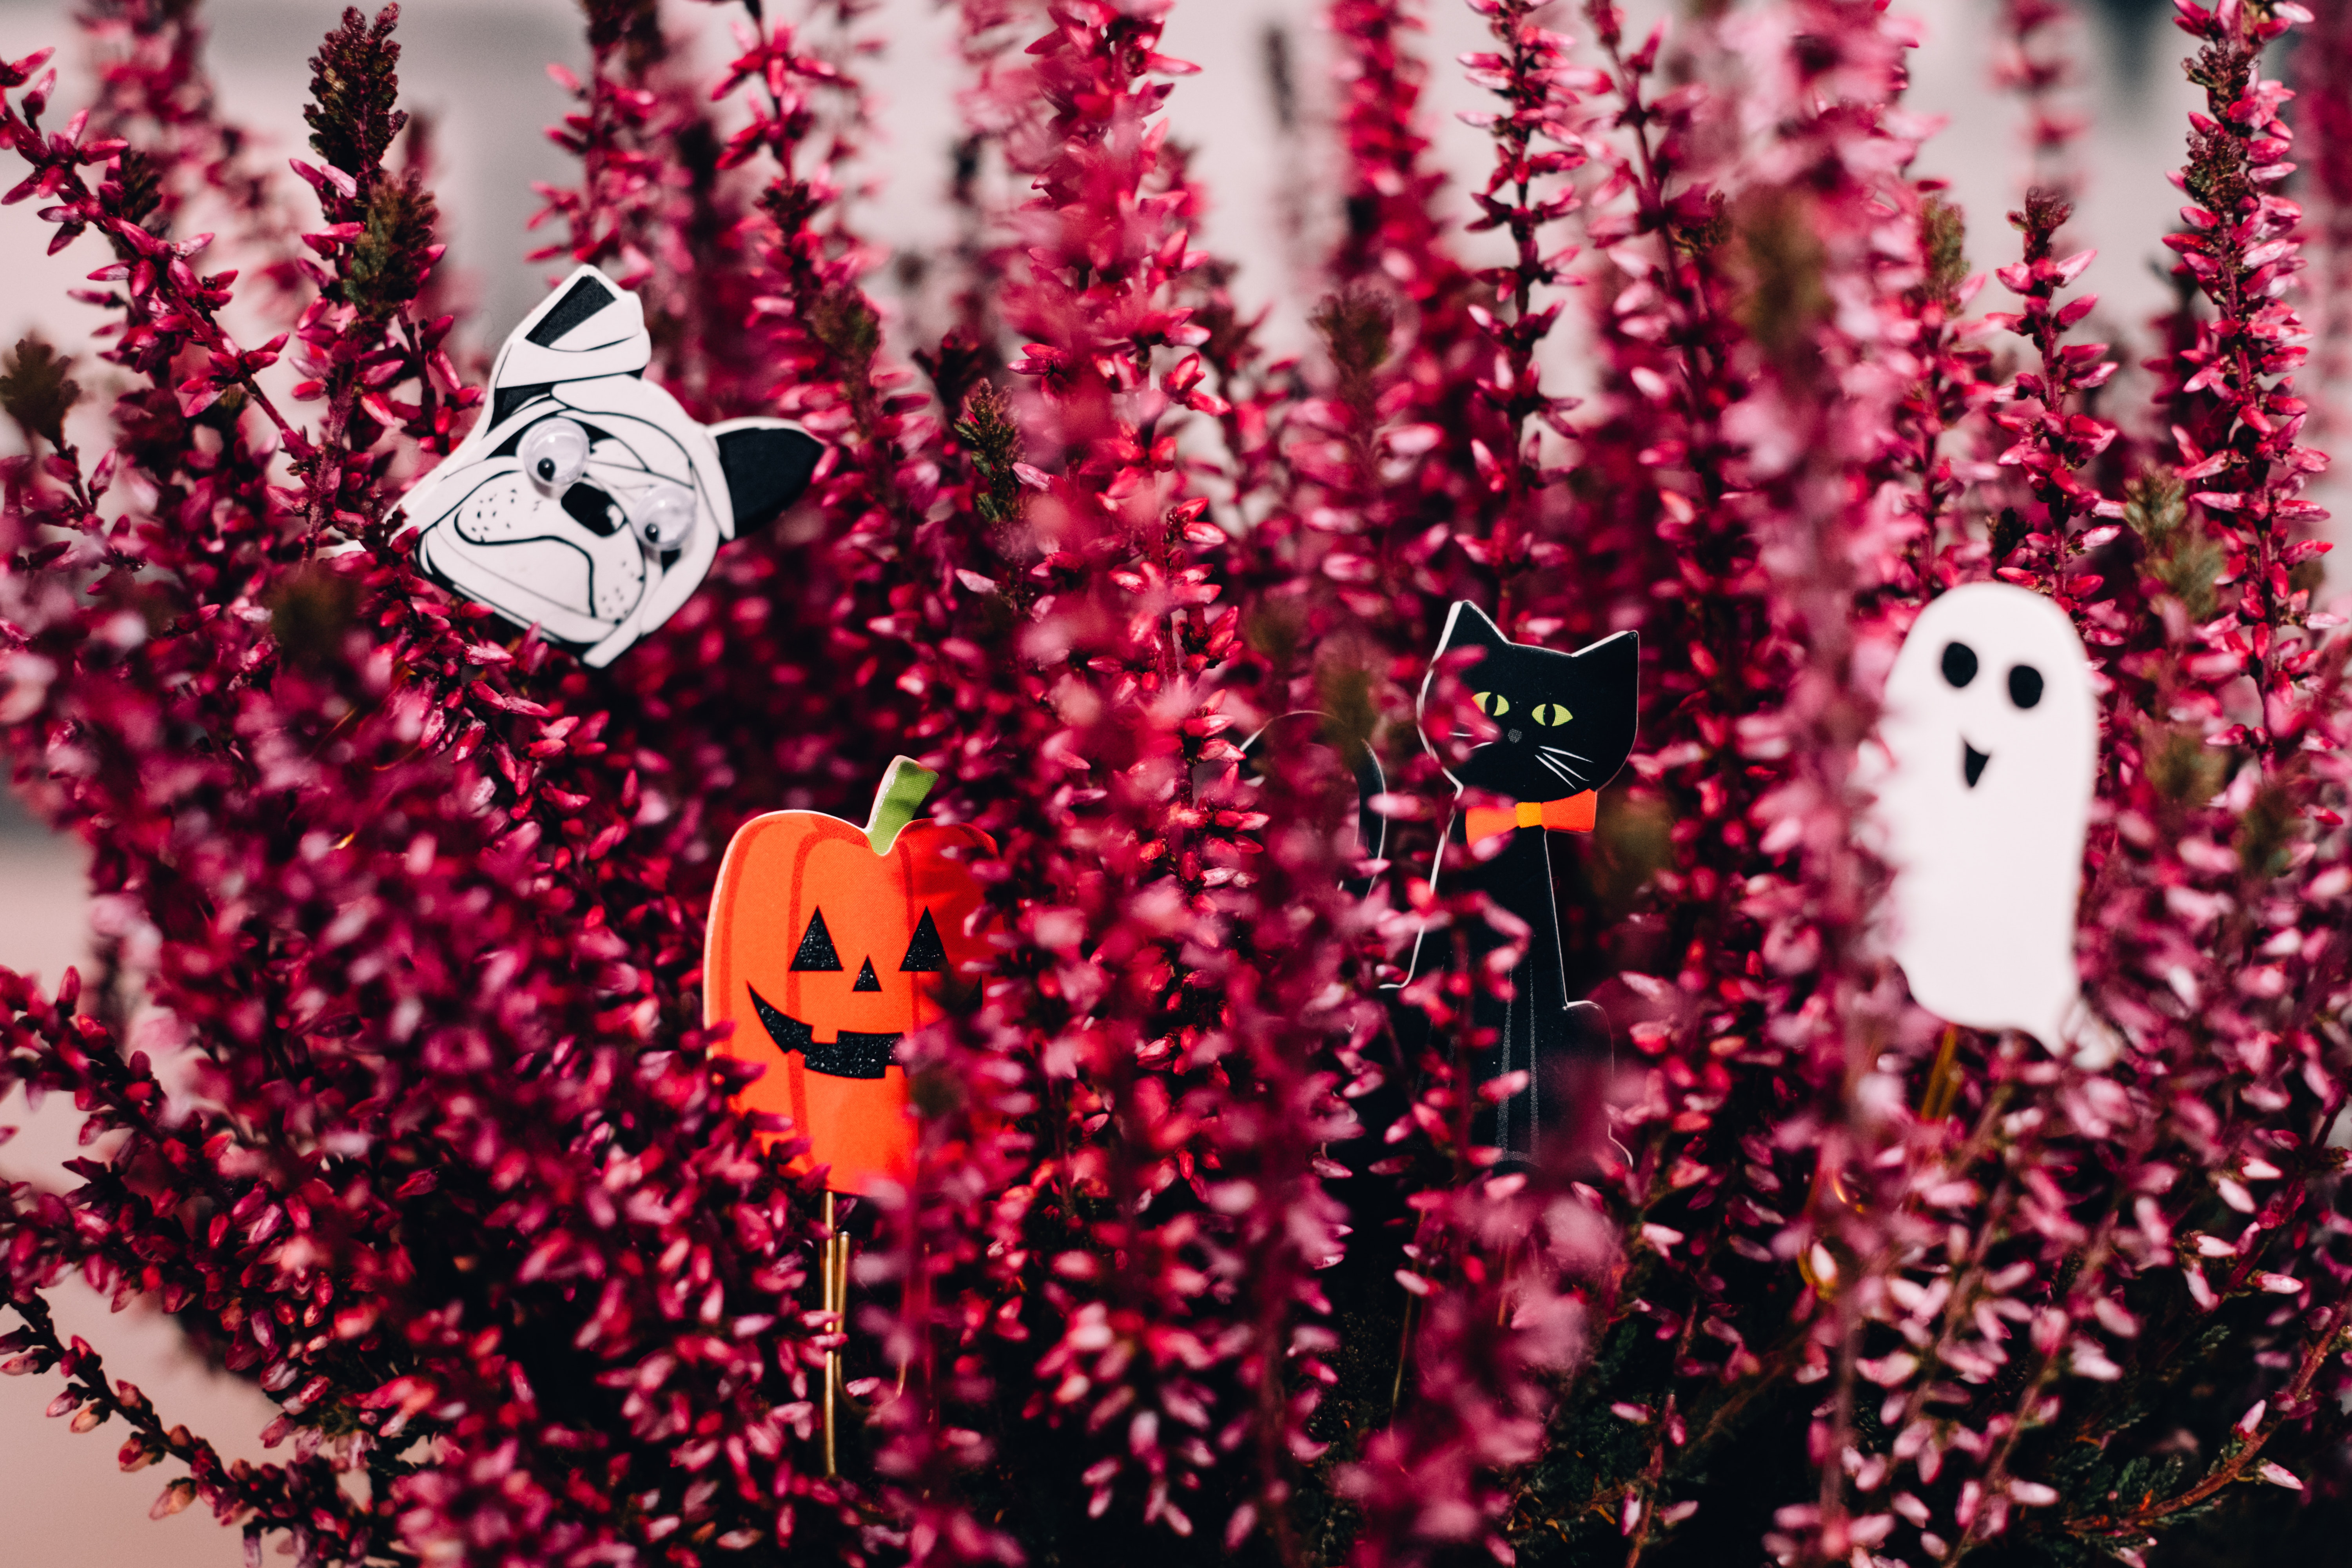
pink, purple, flora, magenta, plant, flower, petal, branch, spring